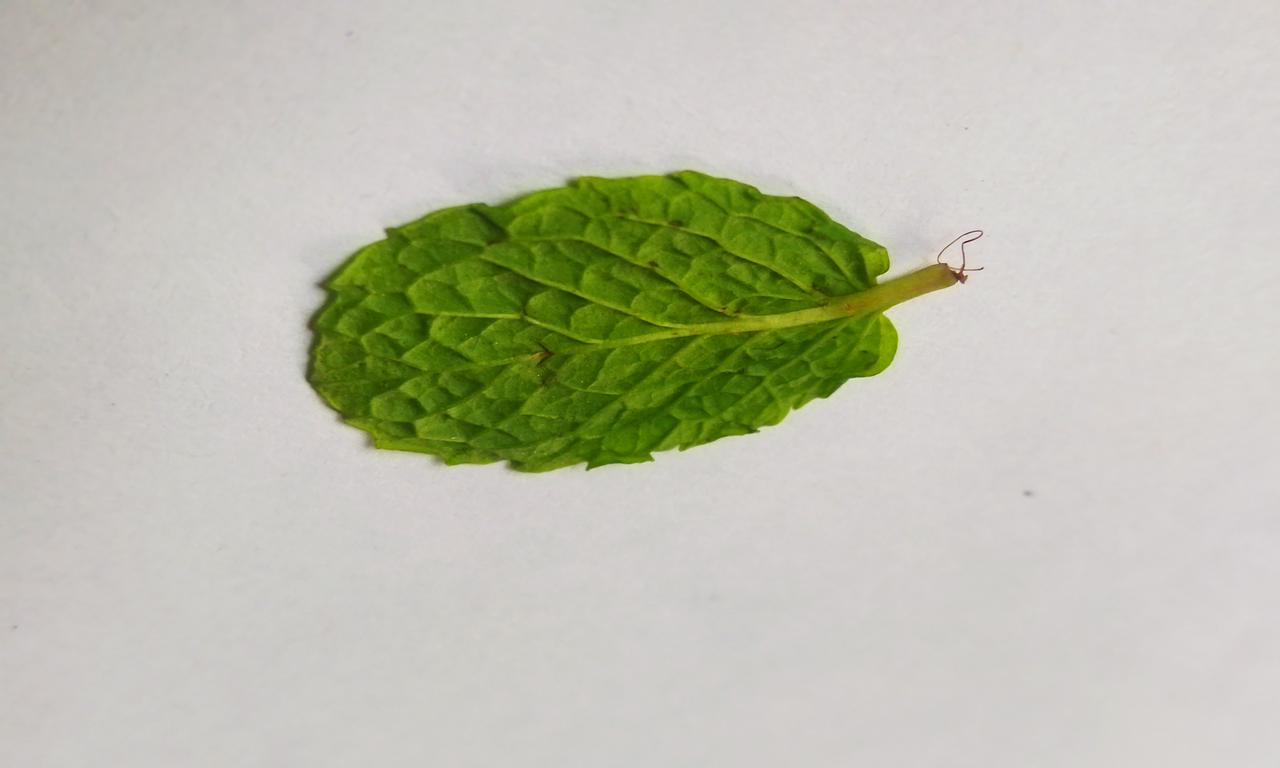
Label: Fresh